Dominican art

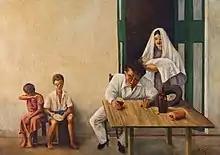
Abelardo Rodríguez Urdaneta. "Miseria Humana. c. unknown

In 1886, when dictator Ulises Heureaux stole the presidential election through blatant fraudulent means, defeating Casimiro de Moya (1849–1915) who was the democratic favorite, an armed uprising known as the Moya Revolution broke out in the Cibao, but promptly squashed. Heureaux perceived a conspiratorial movement against him that mostly involved disciples of de Hostos, prompting the teacher to leave the country and curtailing the positivist educational reform that had brought about progress in the educational system and cultural life to the country.